Clamart station

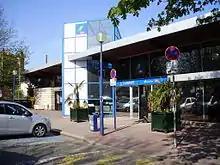
Clamart station entrance

Clamart station is a railway station in Clamart, a southwestern suburb of Paris, France. It is situated on the Paris–Brest railway. It is served by Transilien trains from Paris-Montparnasse to Rambouillet, Dreux and Mantes-la-Jolie.